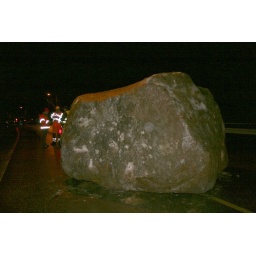
Huge rock slid down from the mountain in Hermansverk, Leikanger